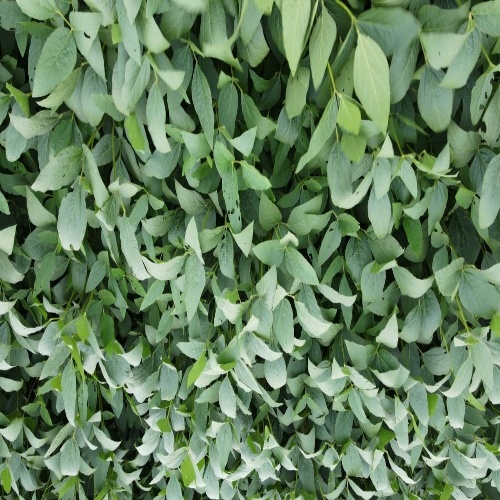
Label: Diabrotica_speciosa